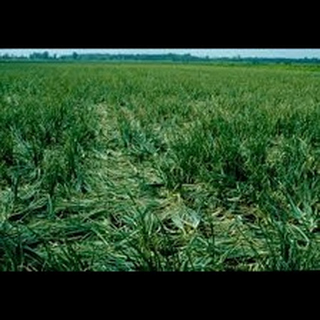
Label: wheat_leaf_blight